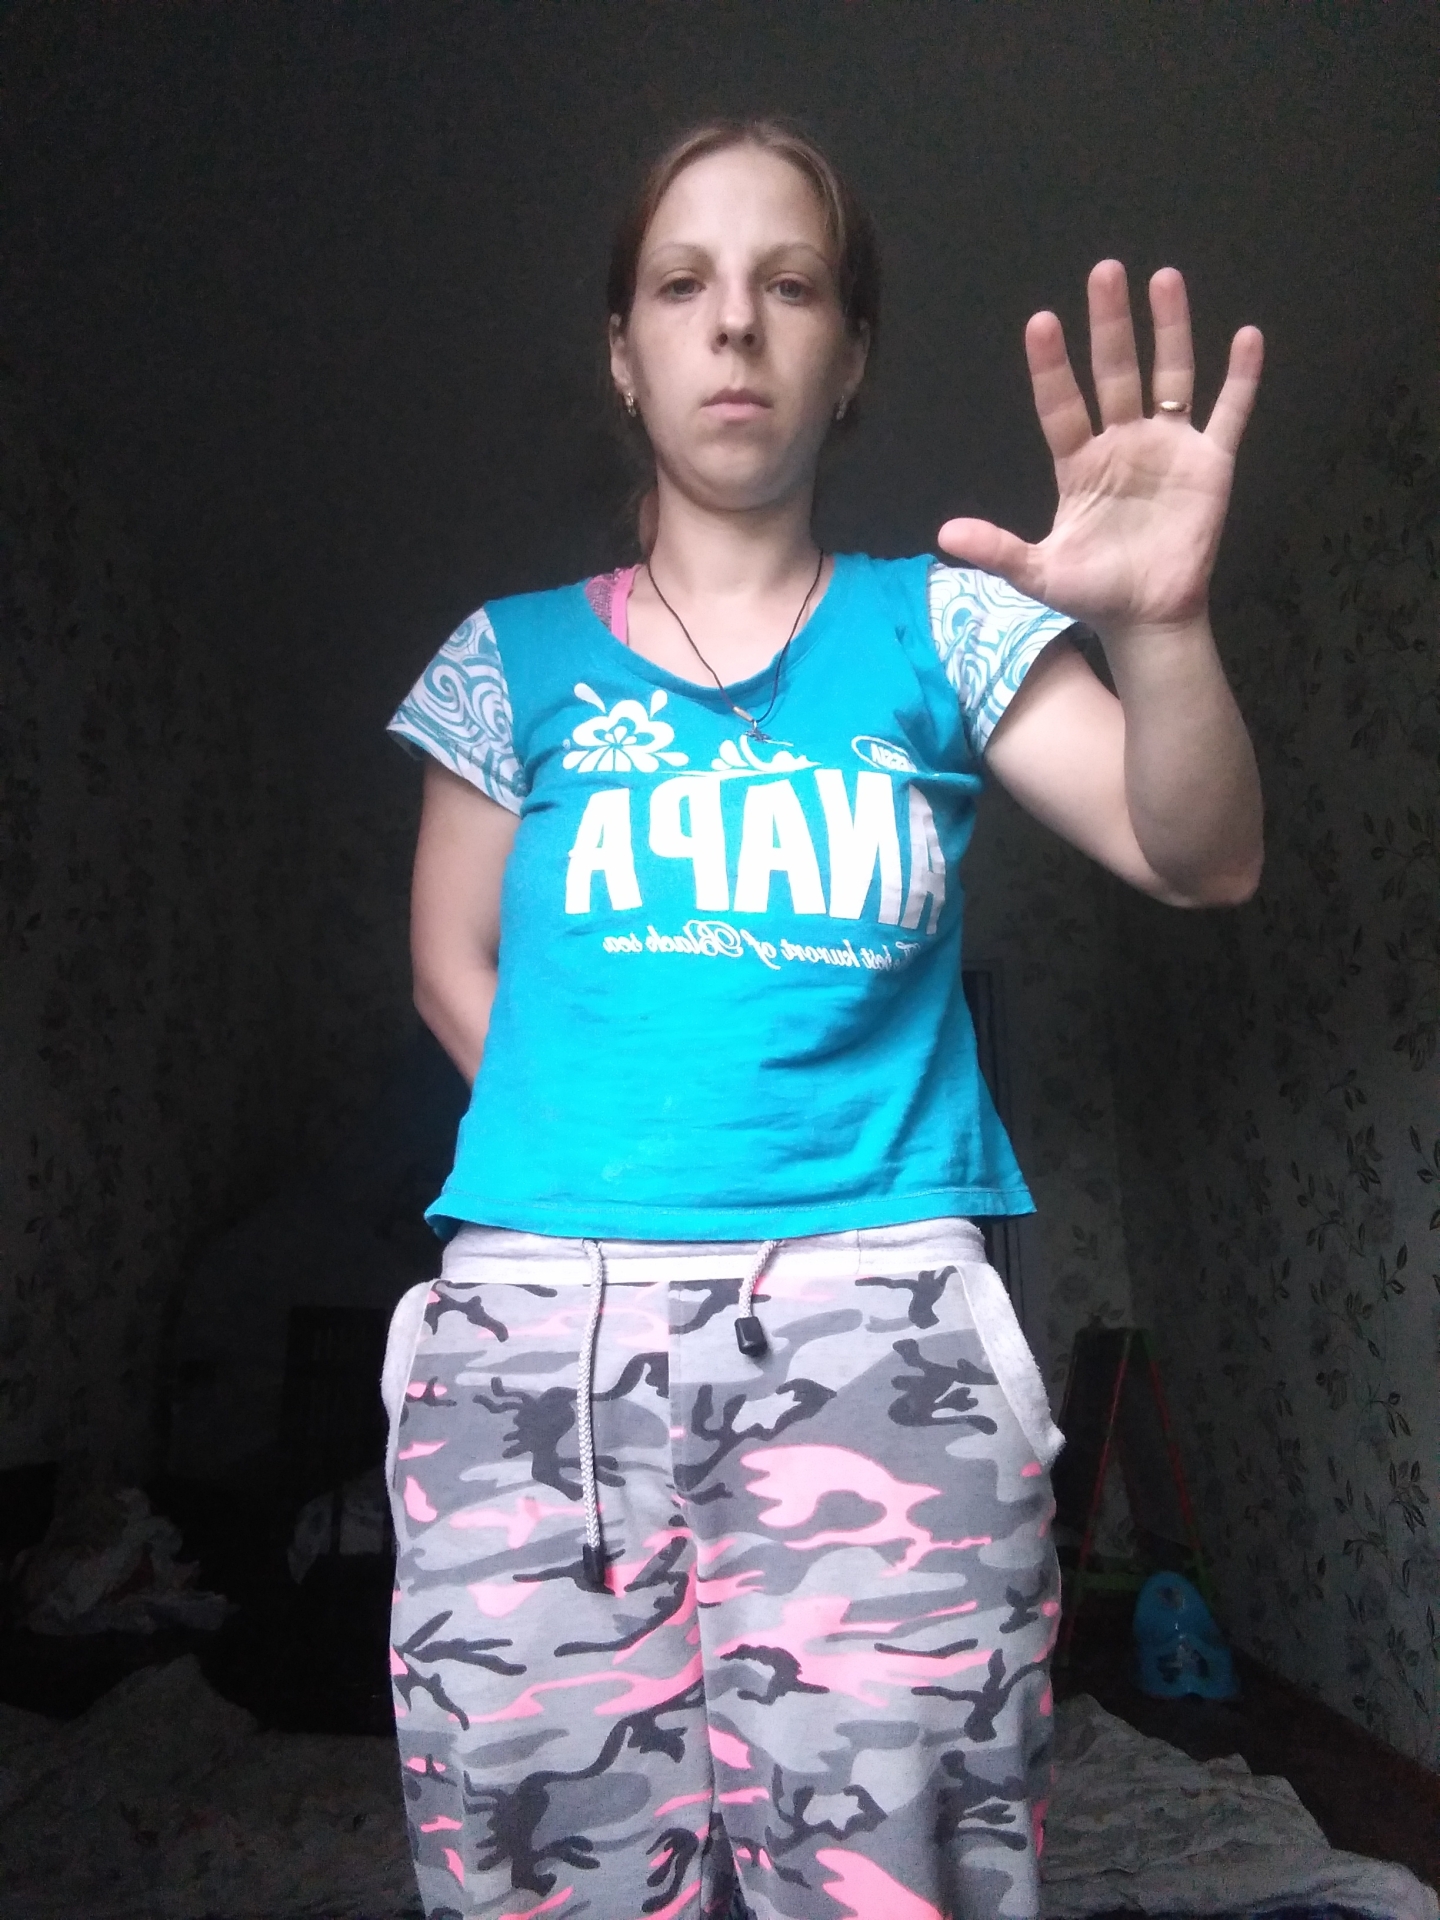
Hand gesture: palm